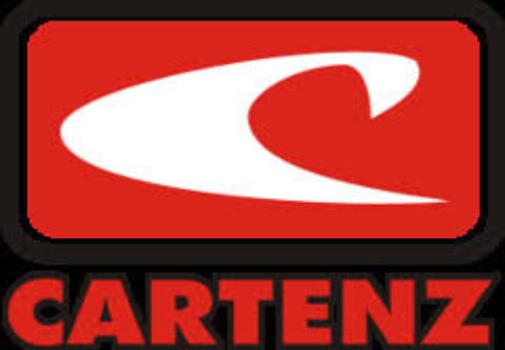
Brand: Cartenz
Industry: Others